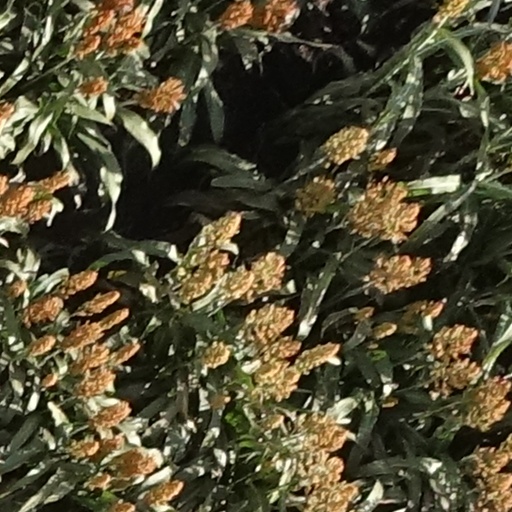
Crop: sorghum